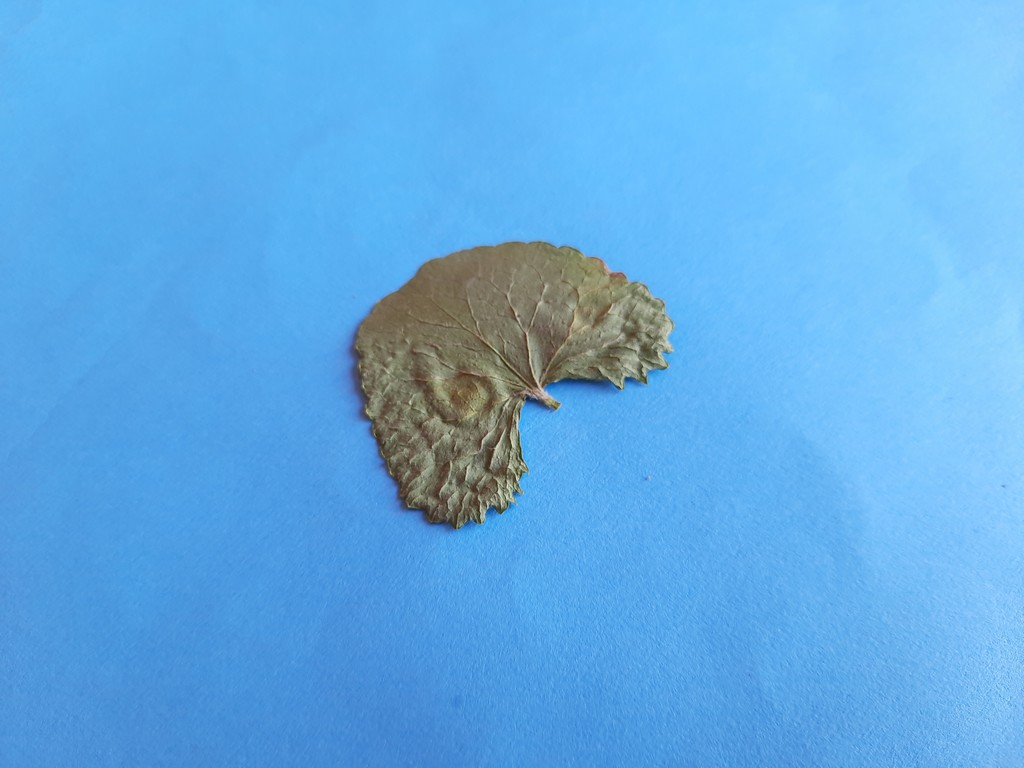
Label: Dried